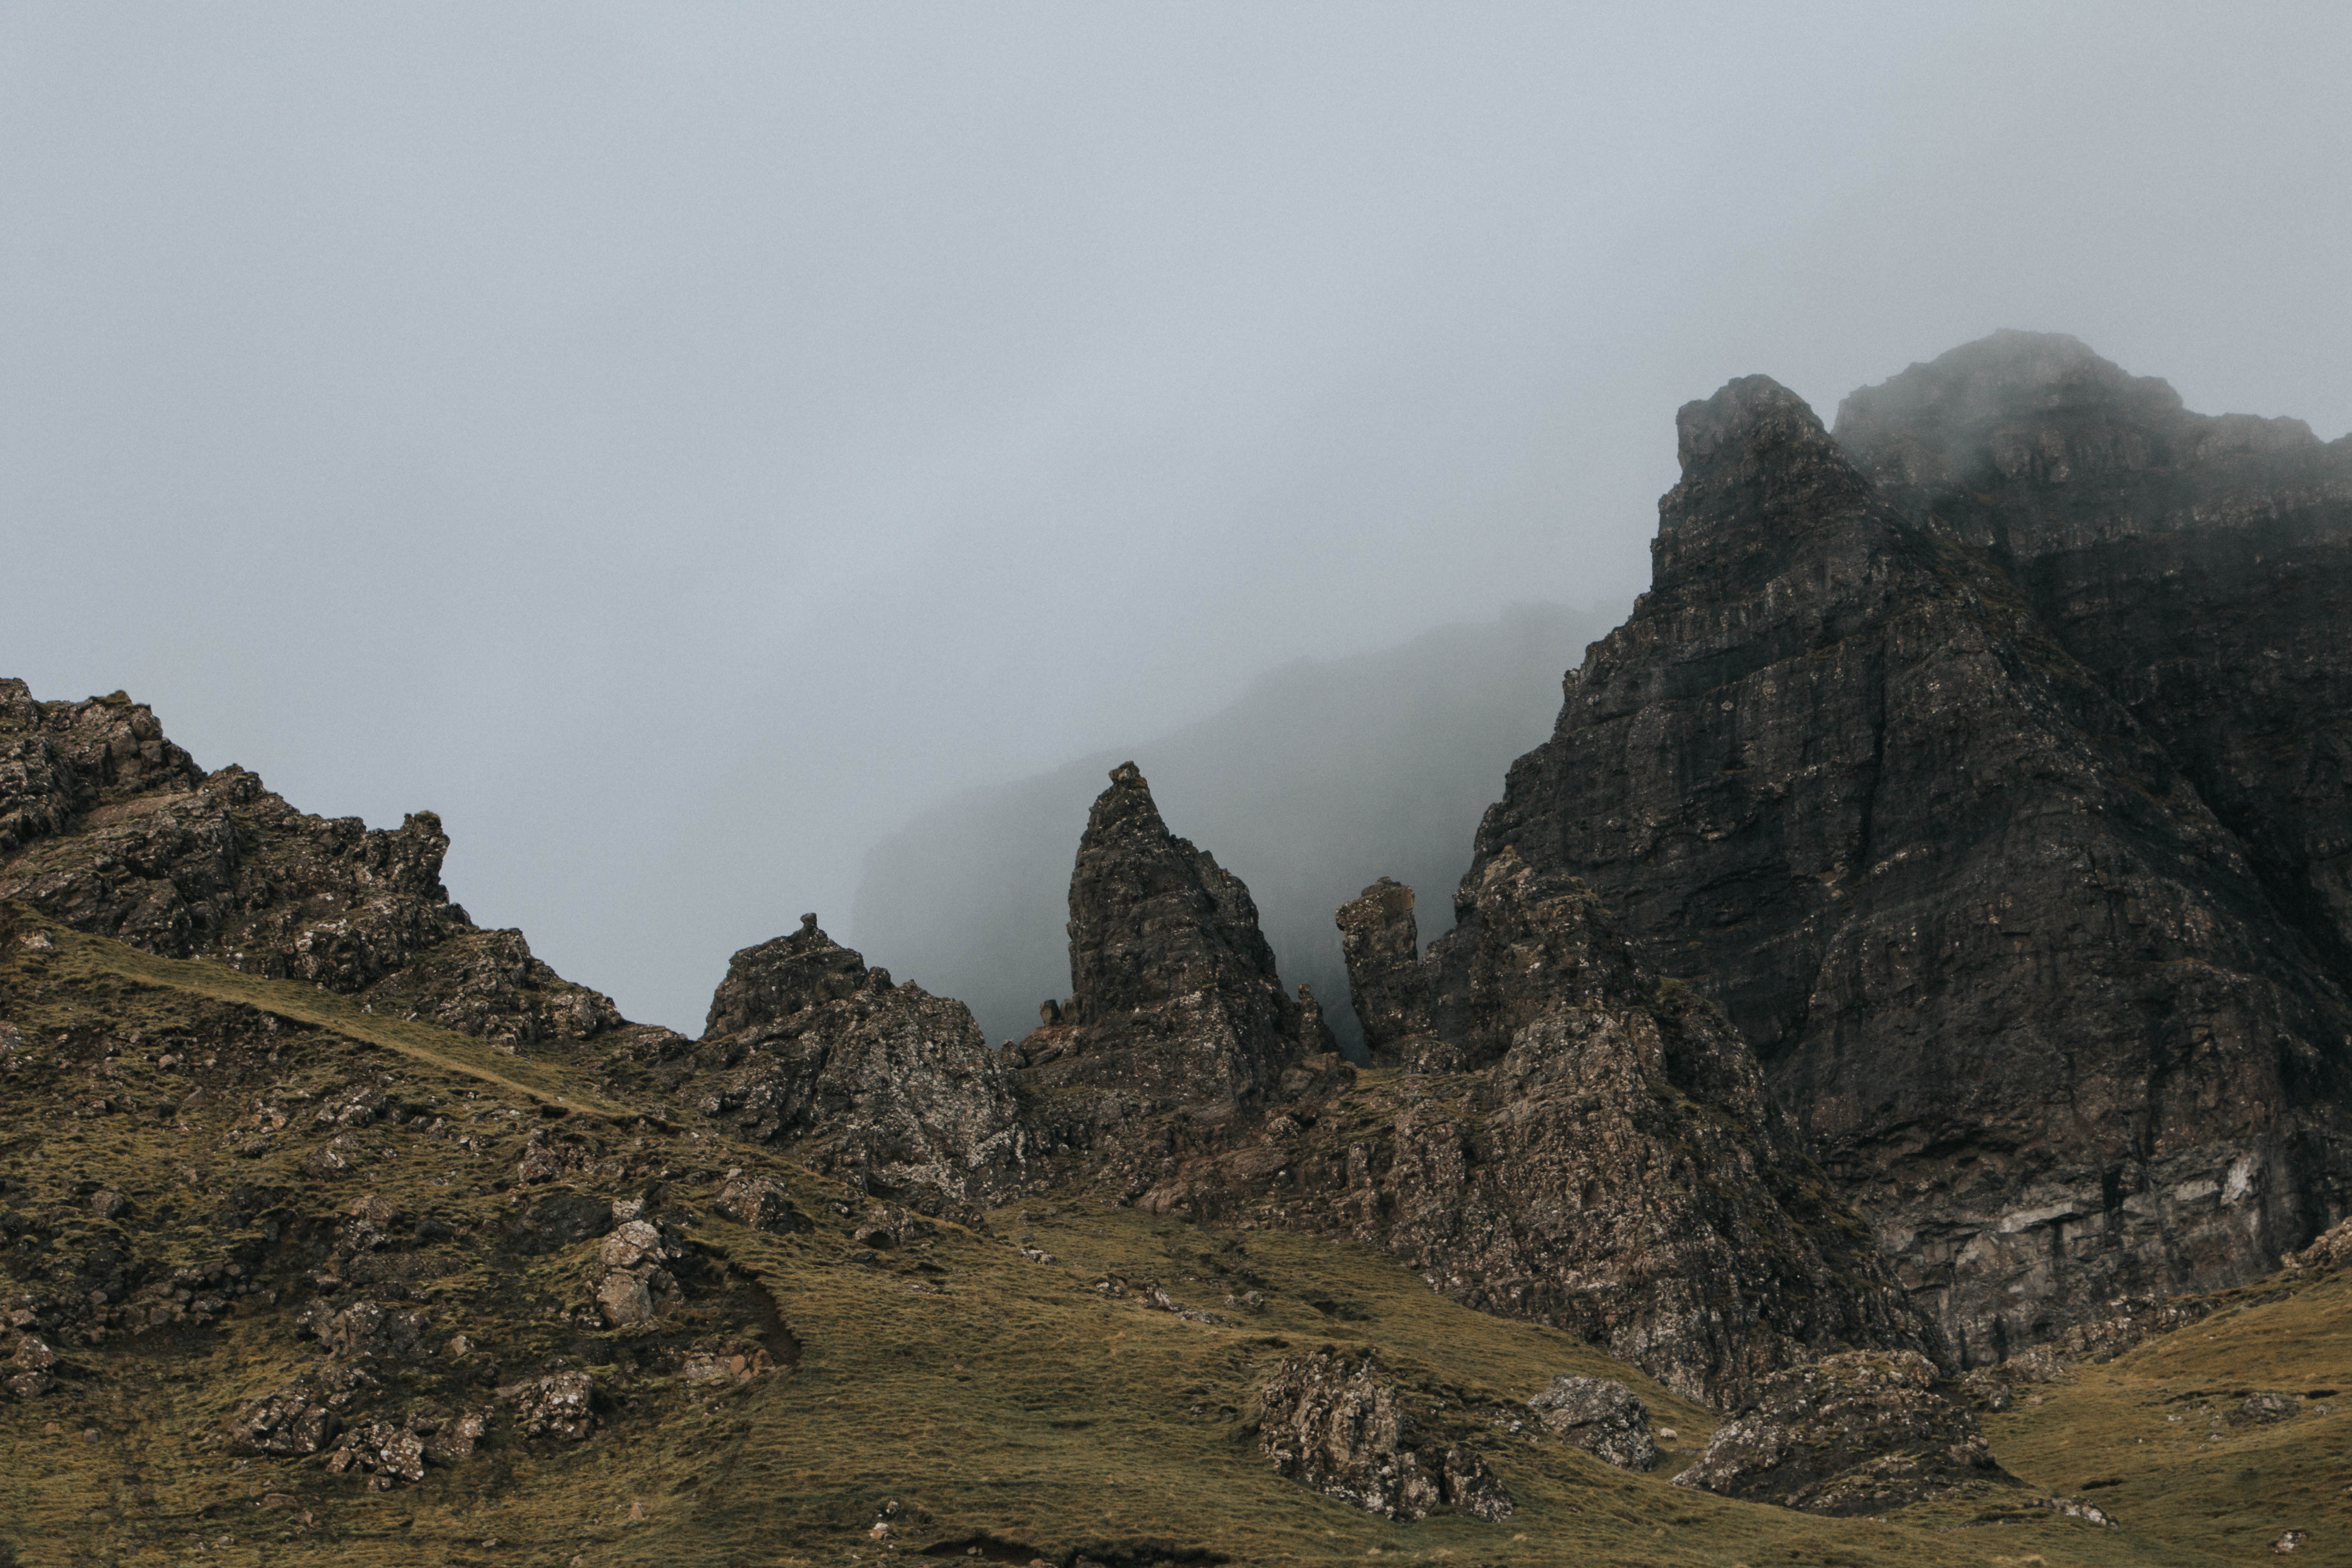
landscape, rock, wilderness, mountain, hill, valley, mountain range, slope, terrain, ridge, summit, geology, plateau, landform, geographical feature, atmospheric phenomenon, mountainous landforms